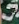
Number: 3